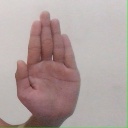
अक्षर: ध